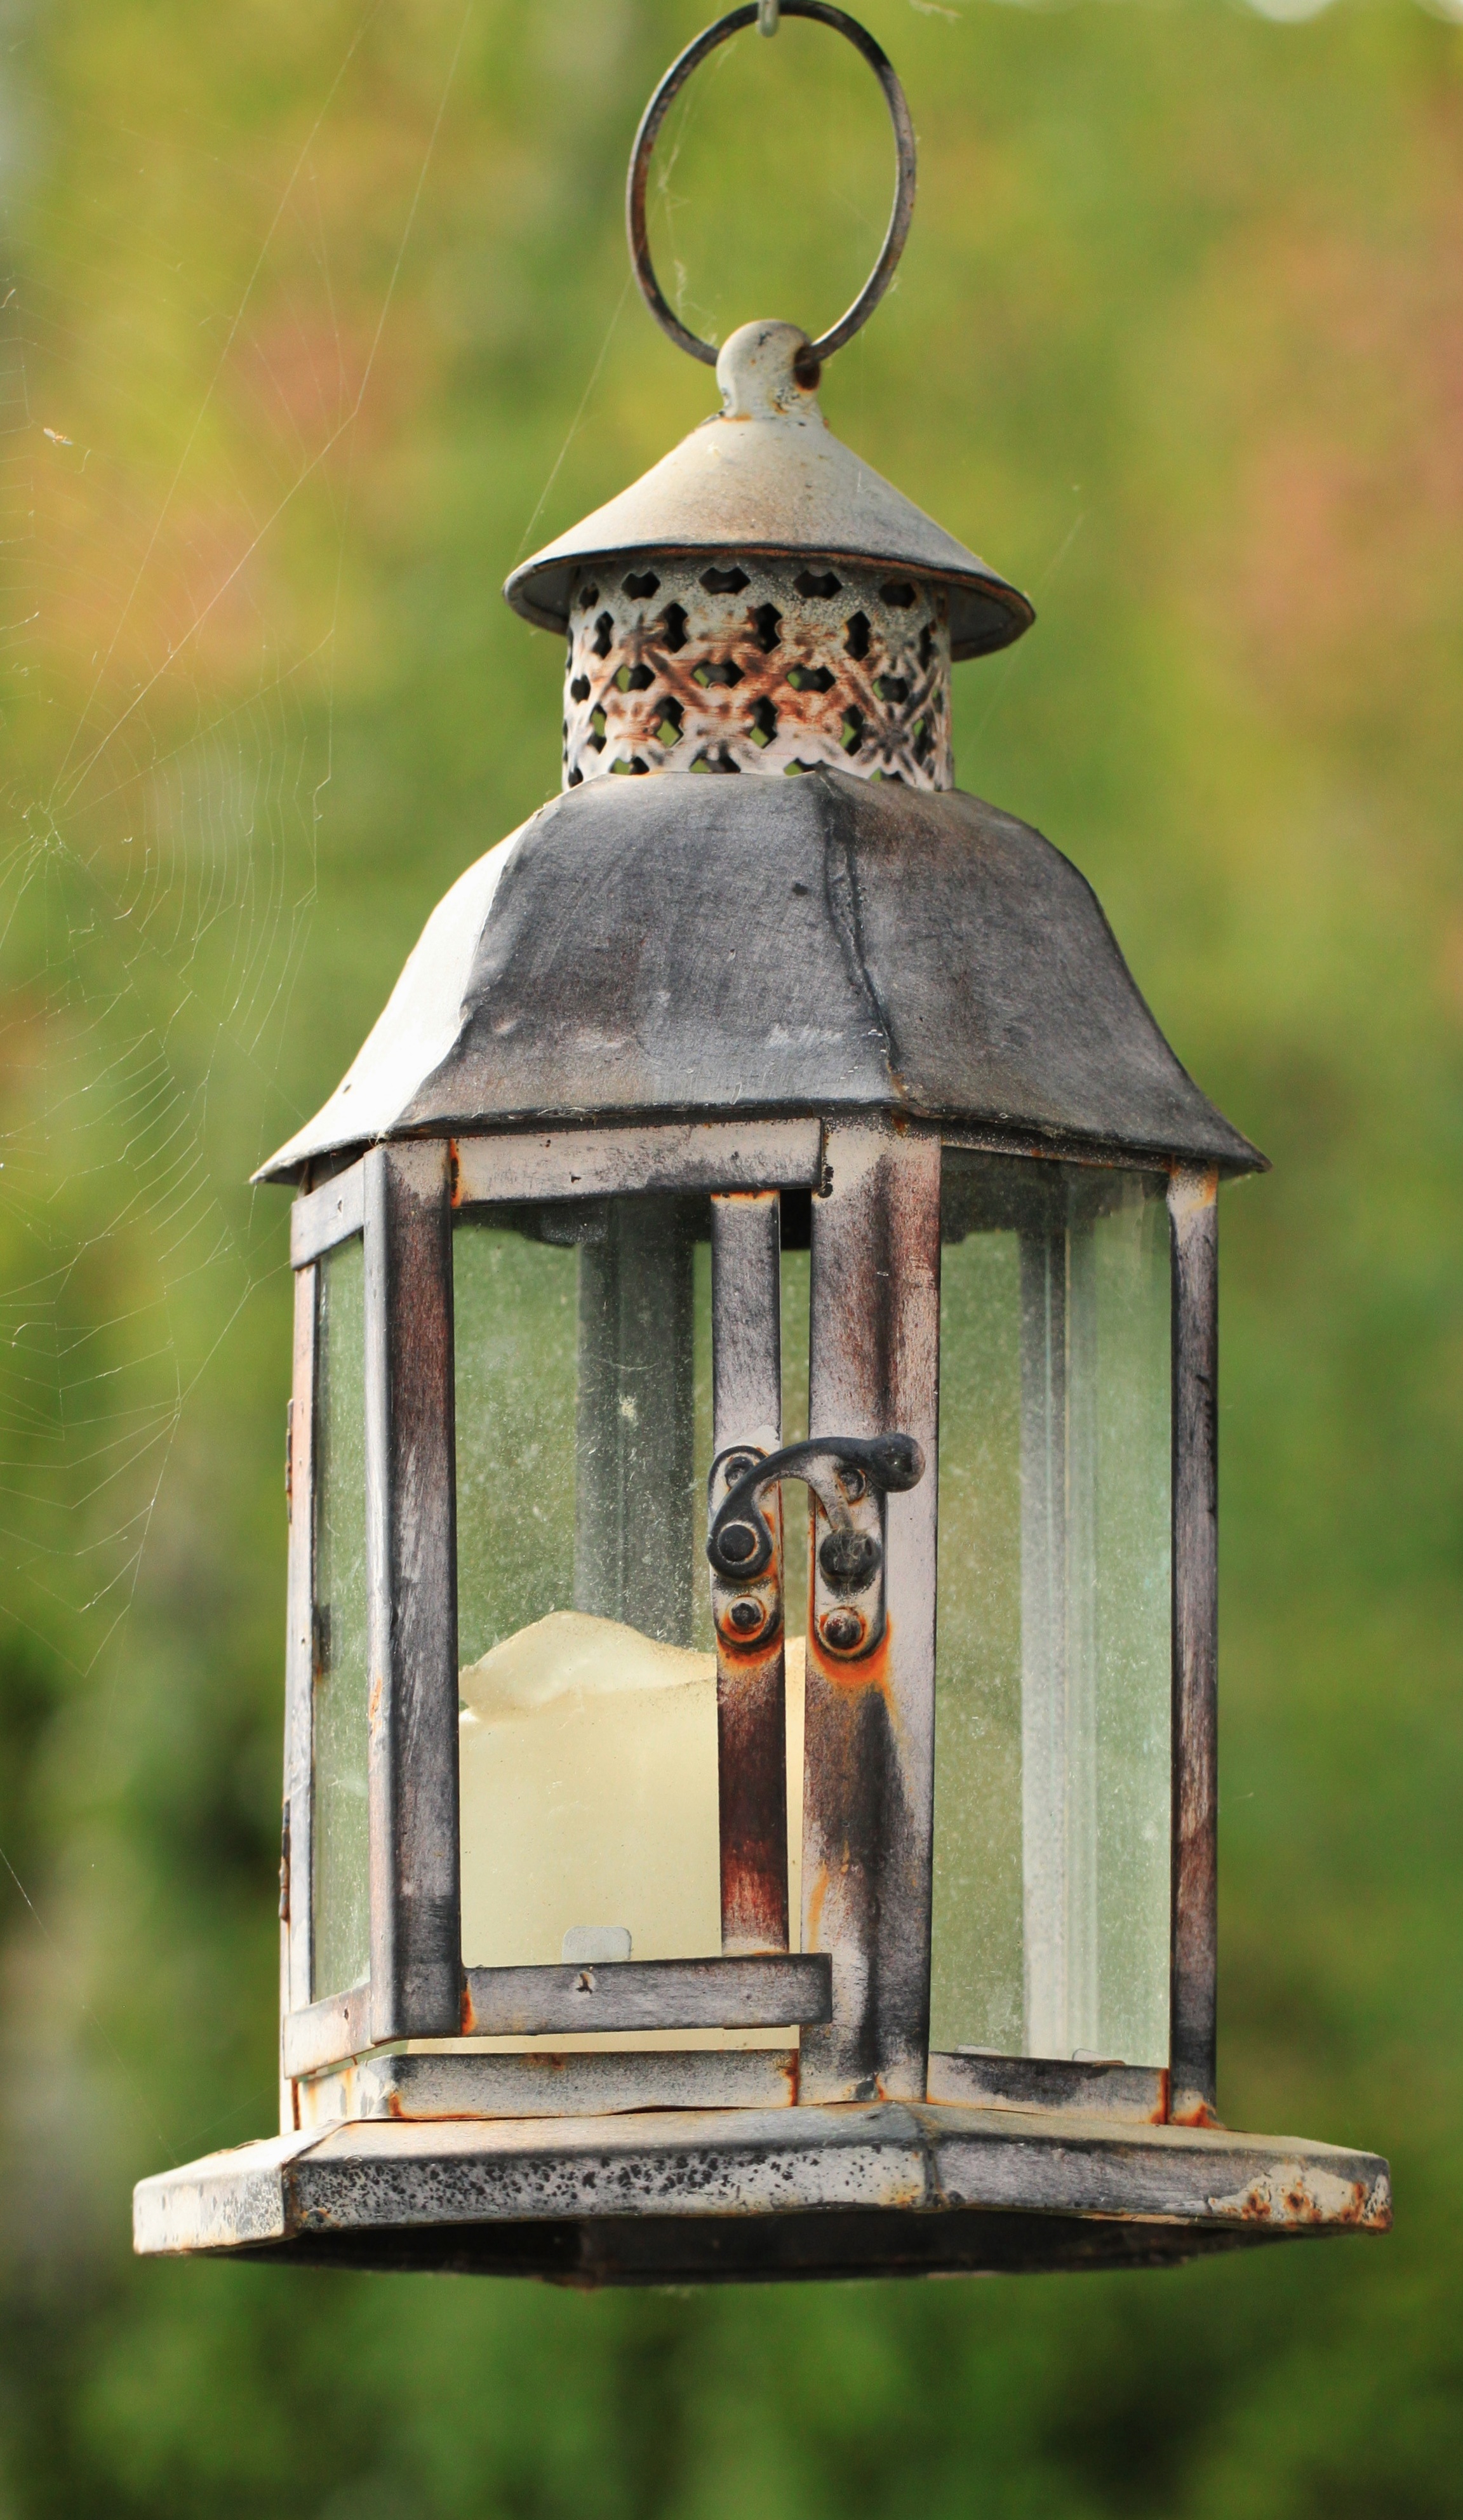
light, decoration, lantern, metal, lamp, candle, lighting, candlestick, translucent, candlelight, bird feeder, gartendeko, garden decoration, windlight, hanging lamp, hanging lantern, garden lamp, metal lamp